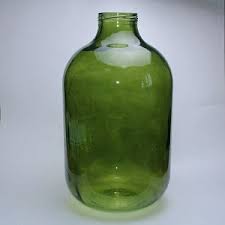
Waste category: glass